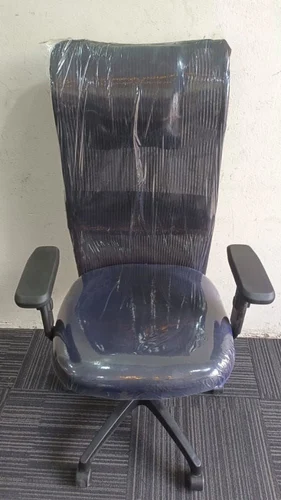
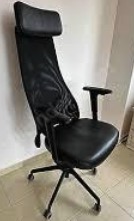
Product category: items_chair
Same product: no